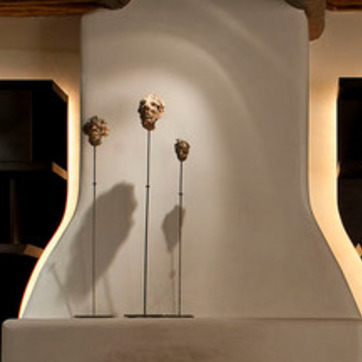
Material: metal